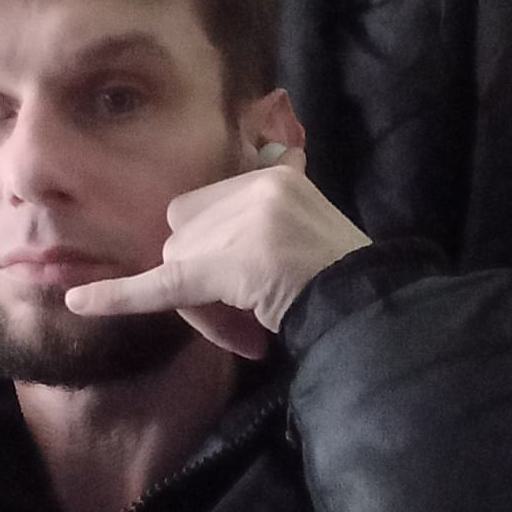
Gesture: call